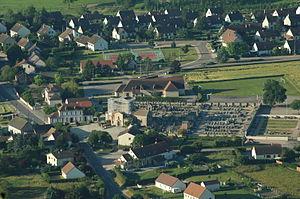
Vue aérienne de Neuvy, Allier, France.
Neuvy est une commune française située dans le département de l'Allier en région Auvergne-Rhône-Alpes. Neuvy comporte 1 903 hectares.